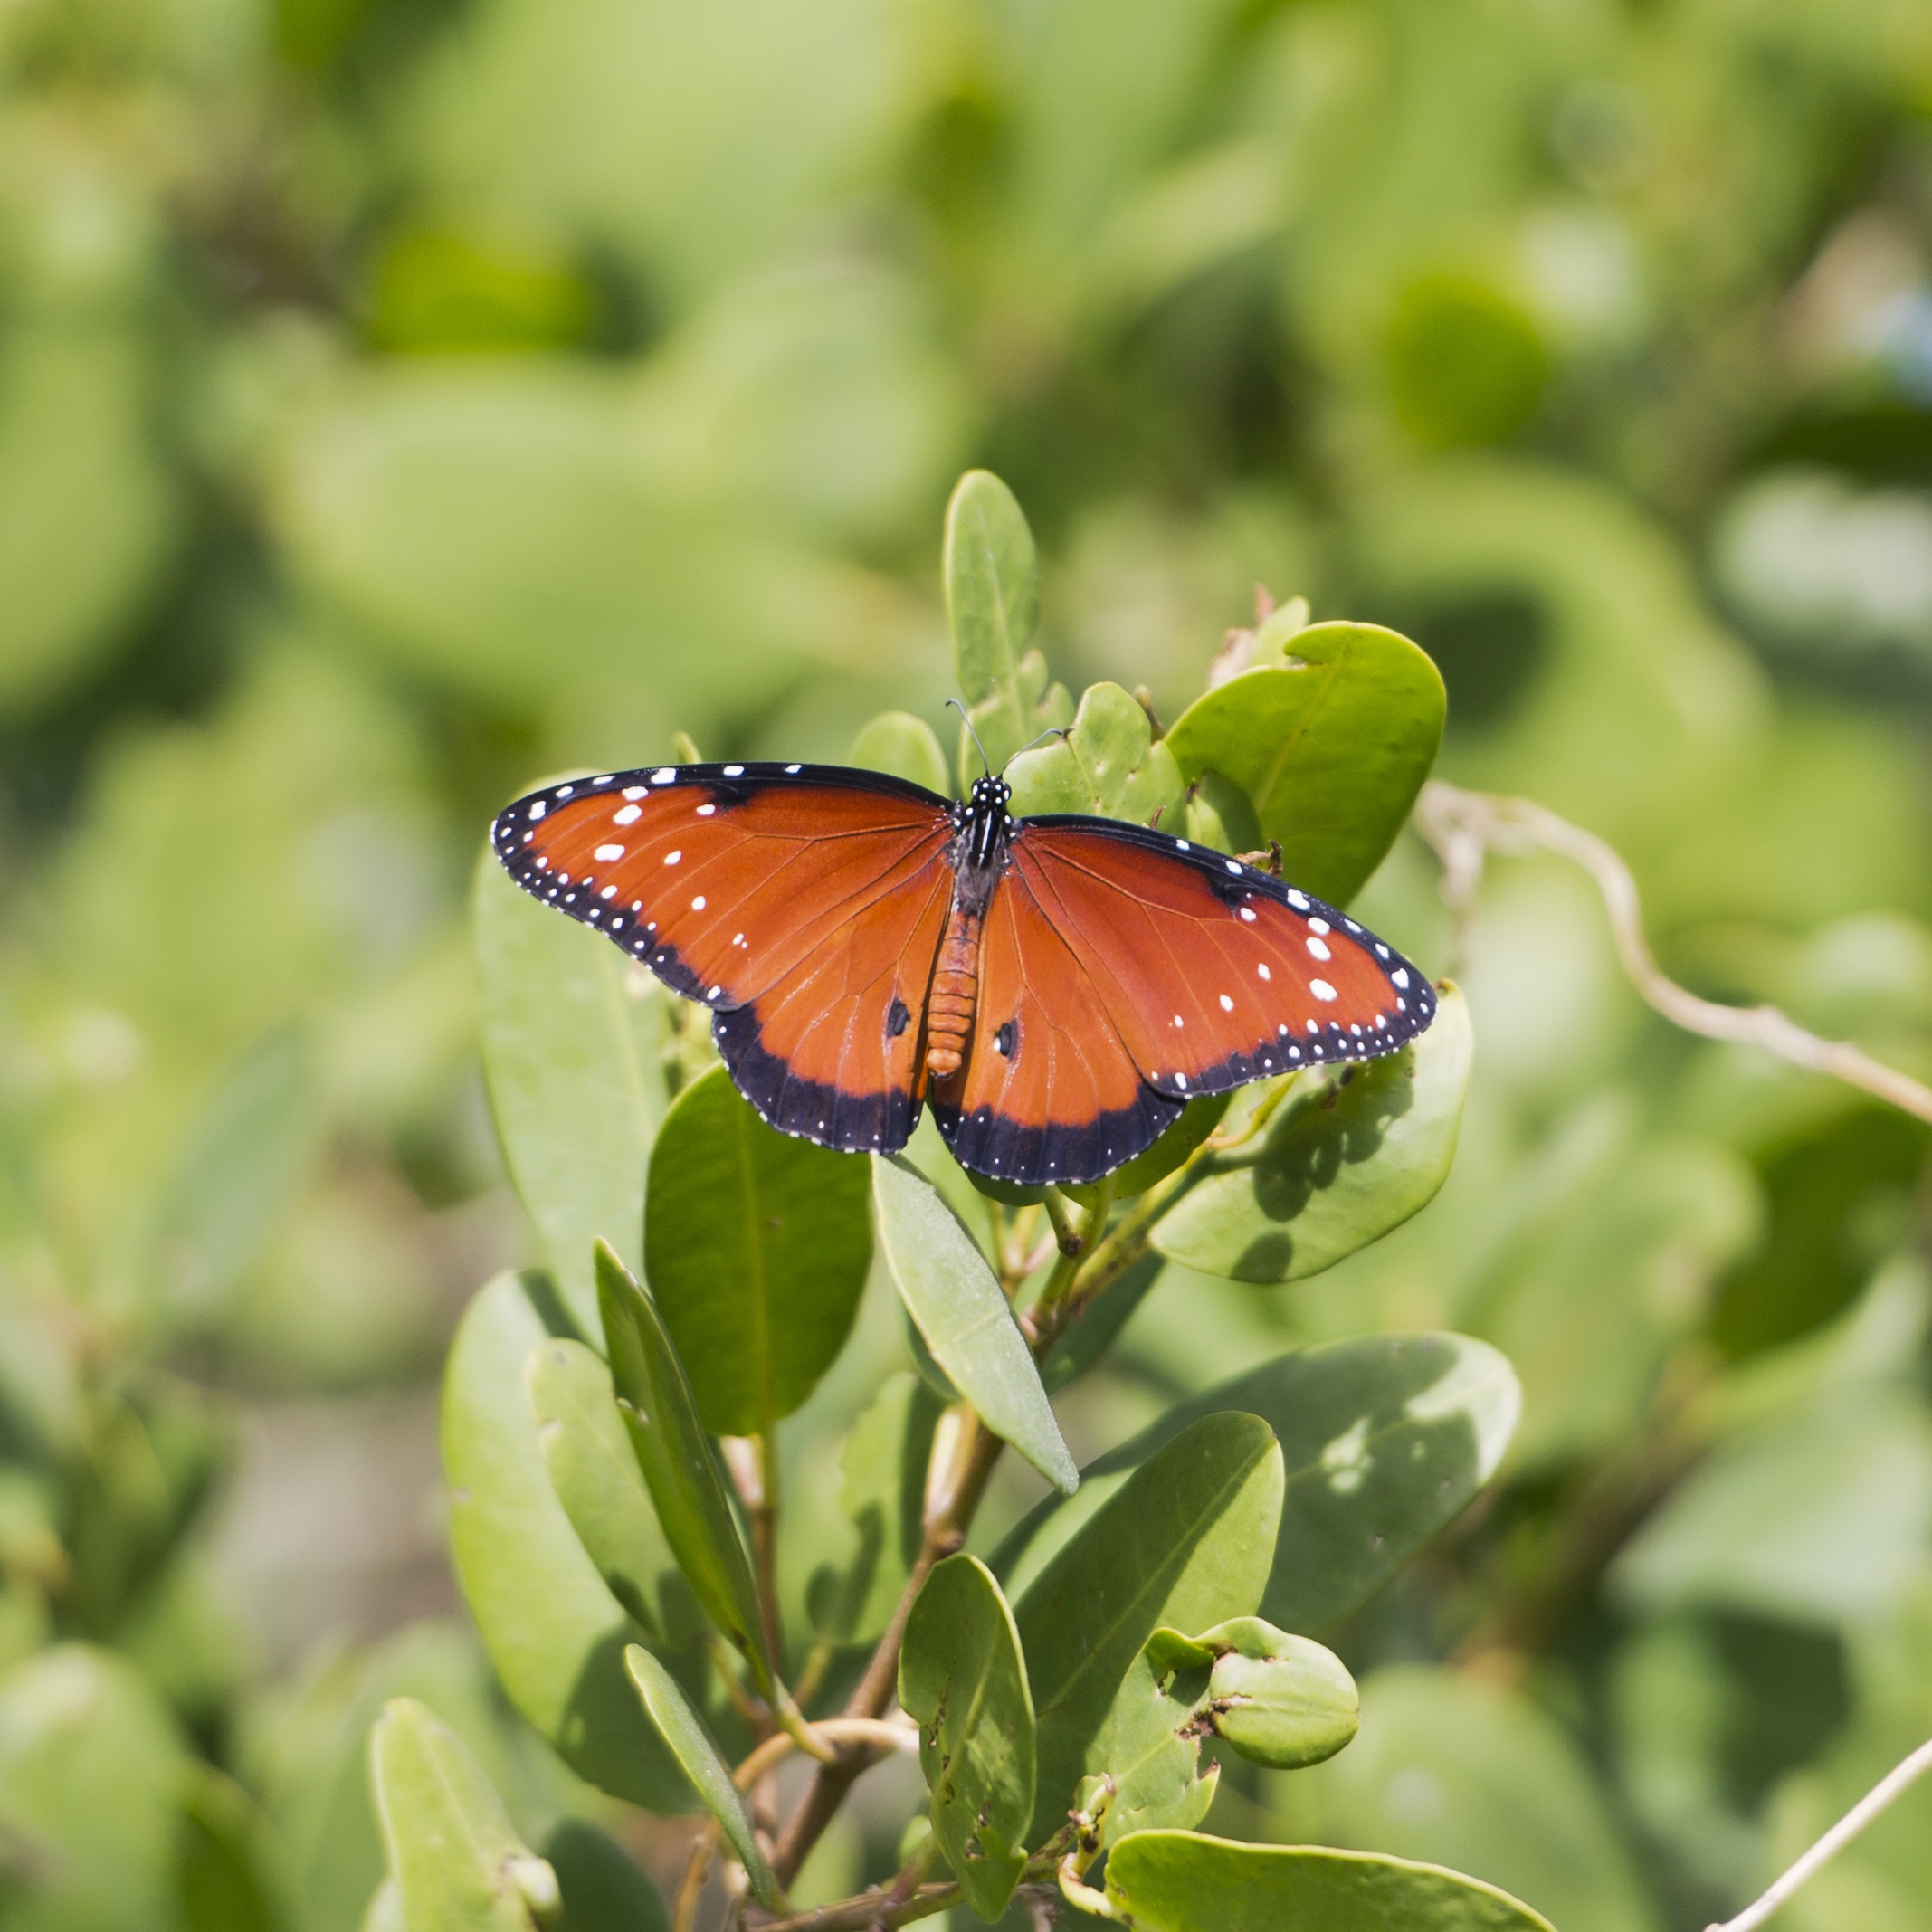
nature, wing, plant, leaf, flower, summer, wildlife, spring, green, insect, botany, butterfly, fauna, invertebrate, monarch butterfly, leaves, nectar, pieridae, macro photography, arthropod, pollinator, moths and butterflies, lycaenid, brush footed butterfly, colias